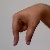
The image shows a hand gesture representing the letter 'Q' in Indian Sign Language.